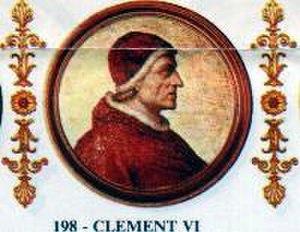
Le Palais des papes d'Avignon est la plus grande des constructions gothiques du Moyen Âge.